St. Petersburg State Academic Capella

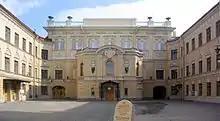
The exterior of the concert hall of the capella.

The St. Petersburg State Academic Capella (also: Glinka State Academic Capella), is the oldest active Russian professional musical institution with a history dating back to 1479. It is based in the city of Saint Petersburg. It has had various names over the years, including "St. Peterburg Court Chapel" and the "Glinka State Choir of St. Petersburg".